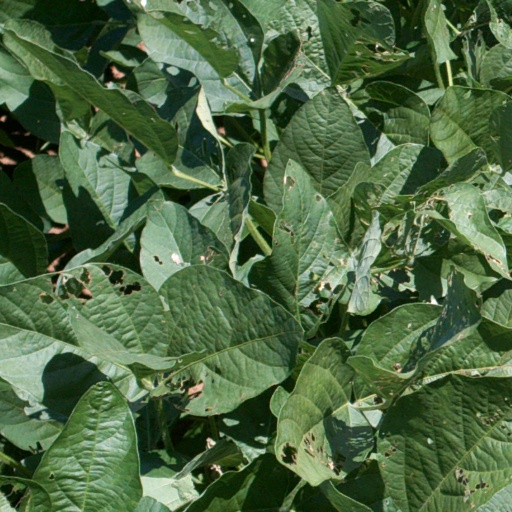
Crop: soybean